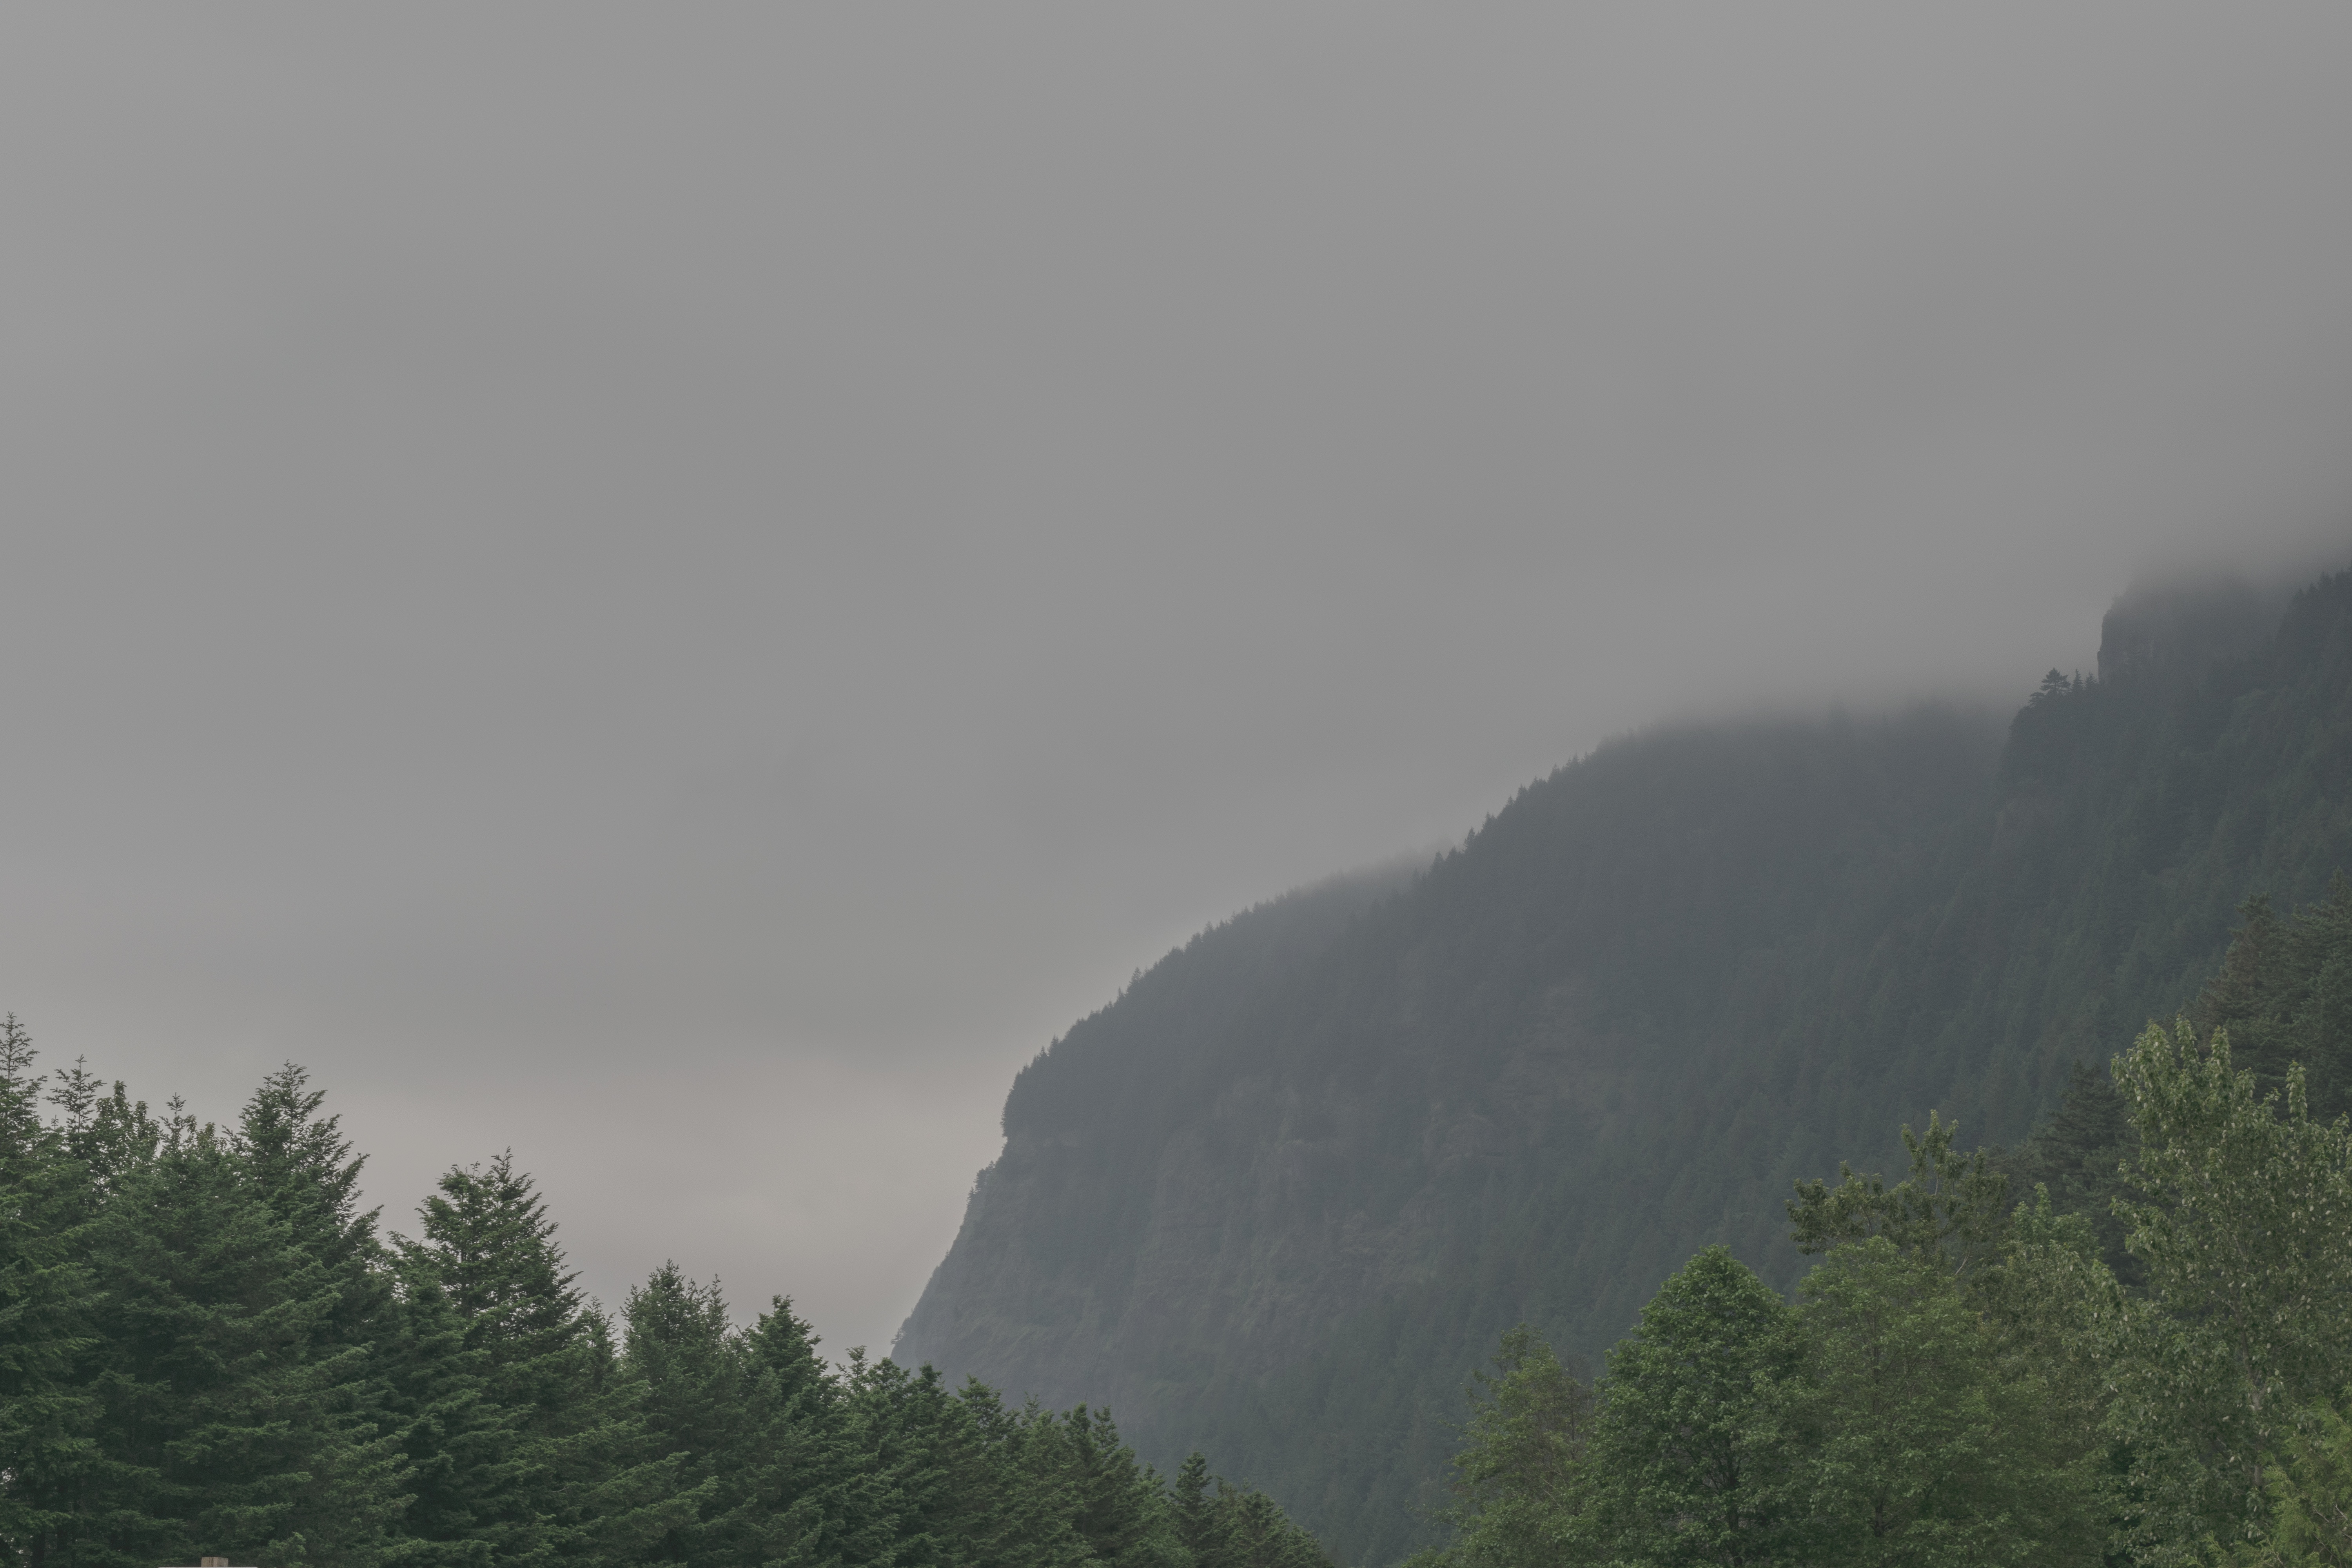
nature, forest, mountain, cloud, fog, mist, morning, hill, mountain range, weather, haze, ridge, summit, landform, geographical feature, atmospheric phenomenon, mountainous landforms, geological phenomenon